Glossary of leaf morphology

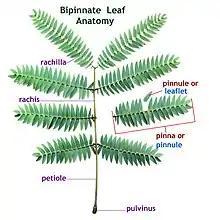
Bipinnate leaf anatomy with labels showing alternative usages

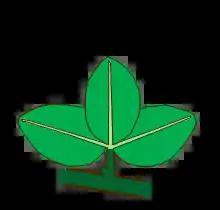
A ternate compound leaf with a petiole but no rachis (or rachillae)

Being one of the more visible features, leaf shape is commonly used for plant identification. Similar terms are used for other plant parts, such as petals, tepals, and bracts.